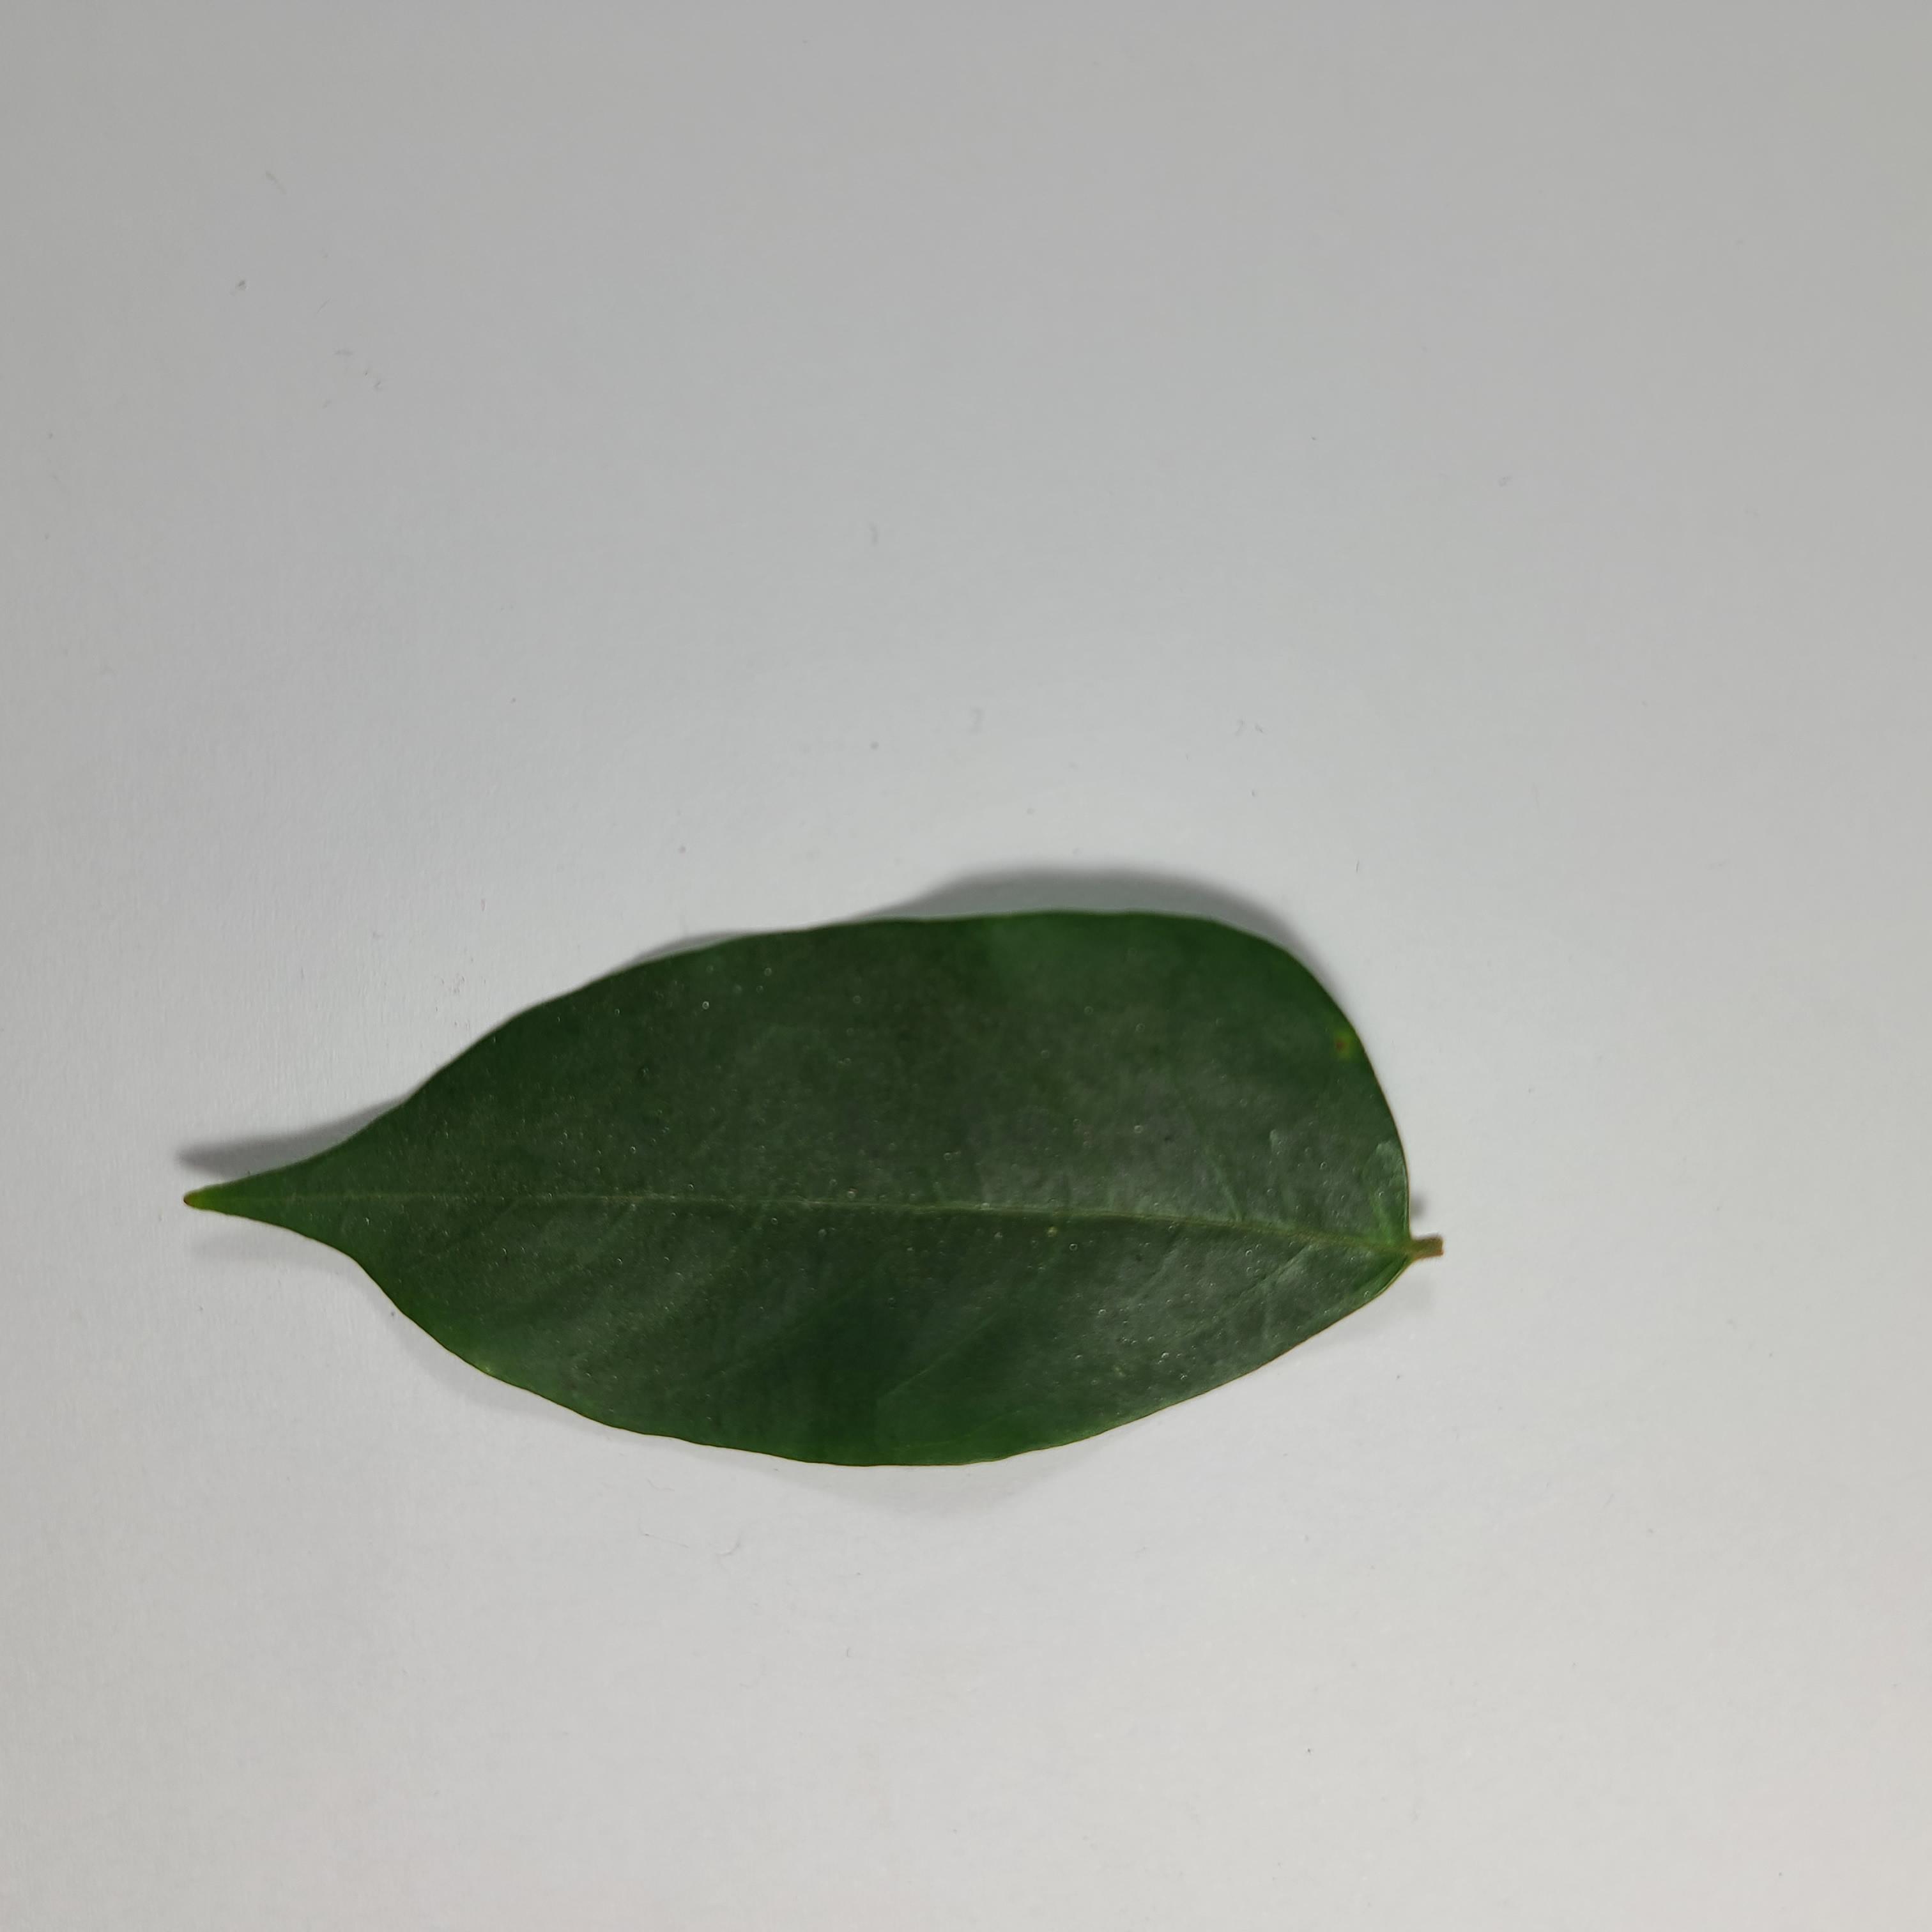
Label: Healthy Leaves